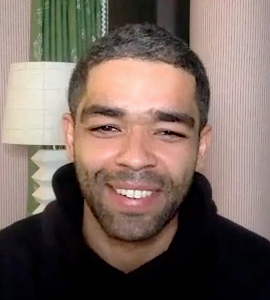
คิงสลีย์ เบน-อาดีร์

| name = คิงสลีย์ เบน-อาดีร์
| image = Kingsley Ben-Adir during an interview, January 2021.png
| caption = เบน-อาดีร์ในเดือนมกราคม ค.ศ. 2021
| birth_place = Gospel Oak|กอสเปลโอ้ค, ลอนดอน, อังกฤษ
| occupation = นักแสดง
| yearsactive = 2012–ปัจจุบัน
คิงส์ลีย์ เบน-อาดีร์ (; เกิด 28 กุมภาพันธ์ พ.ศ. 2529) เป็นนักแสดงชาวอังกฤษ เขาได้แสดงในละครหลายเรื่องในโรงละครลอนดอน เขารับบทนักพยาธิวิทยาชื่อ มาร์คัส ซัมเมอร์ ในละครนักสืบของITV (TV channel)|ไอทีวีเรื่อง "Vera (TV series)|วีรา" และนักสืบเอกชนชื่อ คาริม วอร์ชิงตัน ในฤดูกาลที่สองของซีรีส์เน็ตฟลิกซ์เรื่อง "The OA|ดิโอเอ" "Review: Vera, ITV, 8pm Sunday " . "The Journal". "Vera, series six, episode one, review: 'rescued by Blethyn'". "The Telegraph", Gerard O'Donovan 31 January 2016 ตั้งแต่ปี ค.ศ. 2017 ถึง 2019 เขาปรากฏตัวในซีรีส์เรื่องที่สี่และห้าของบีบีซีวัน ละครชุดทางโทรทัศน์เรื่อง Peaky Blinders (TV series)|"พีคกี้ไบลเดอร์" ในปี ค.ศ. 2020 เขาได้แสดงเป็น Malcolm X|มัลคอมเอ็กซ์ ในภาพยนตร์ของAmazon Studios|เอมะซอนสตูดิโอส์เรื่อง "One Night in Miami...|วันไนท์อินไมาอามี" (2020)
== อ้างอิง ==

== แหล่งข้อมูลอื่น==
*

หมวดหมู่:นักแสดงอังกฤษ
หมวดหมู่:บุคคลที่เกิดในปี พ.ศ. 2529